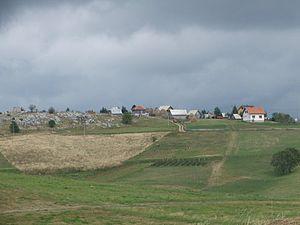
Vue générale du village de Jabuka, près de , Serbie
Jabuka est un village de Serbie situé dans la municipalité de Prijepolje, district de Zlatibor. Au recensement de 2011, il comptait 270 habitants.